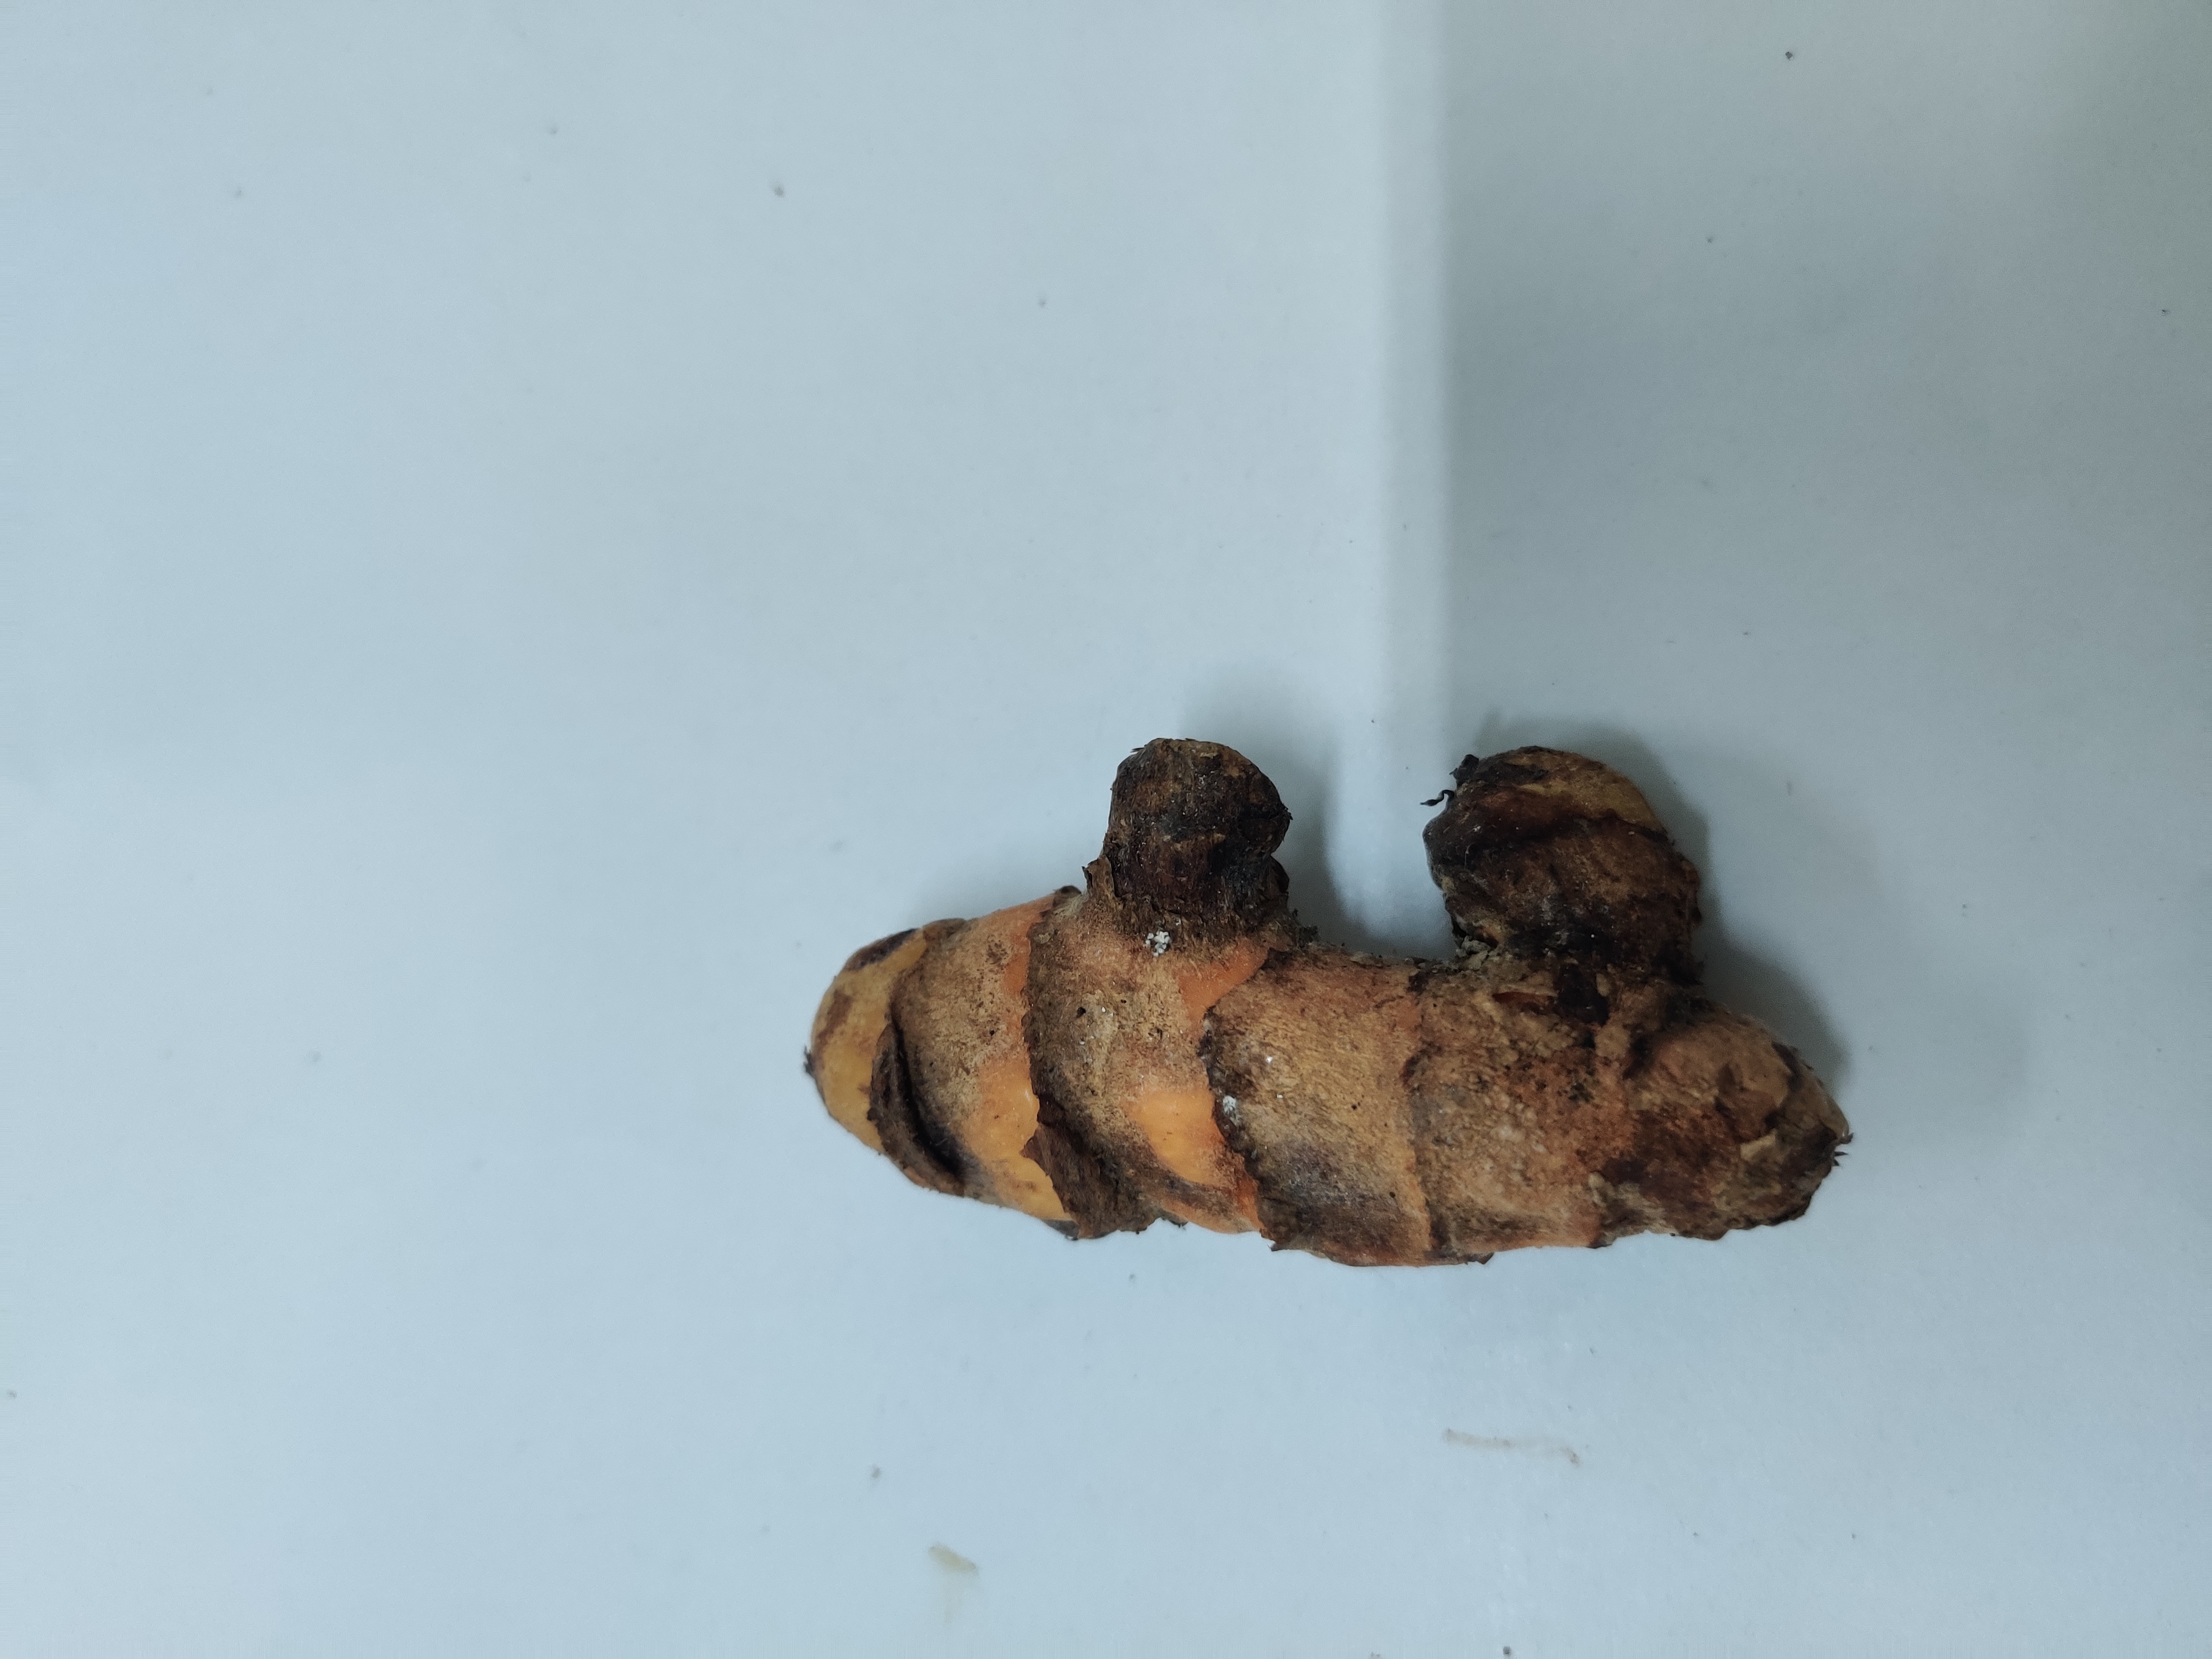
Crop: Turmeric
Condition: Severely Damaged